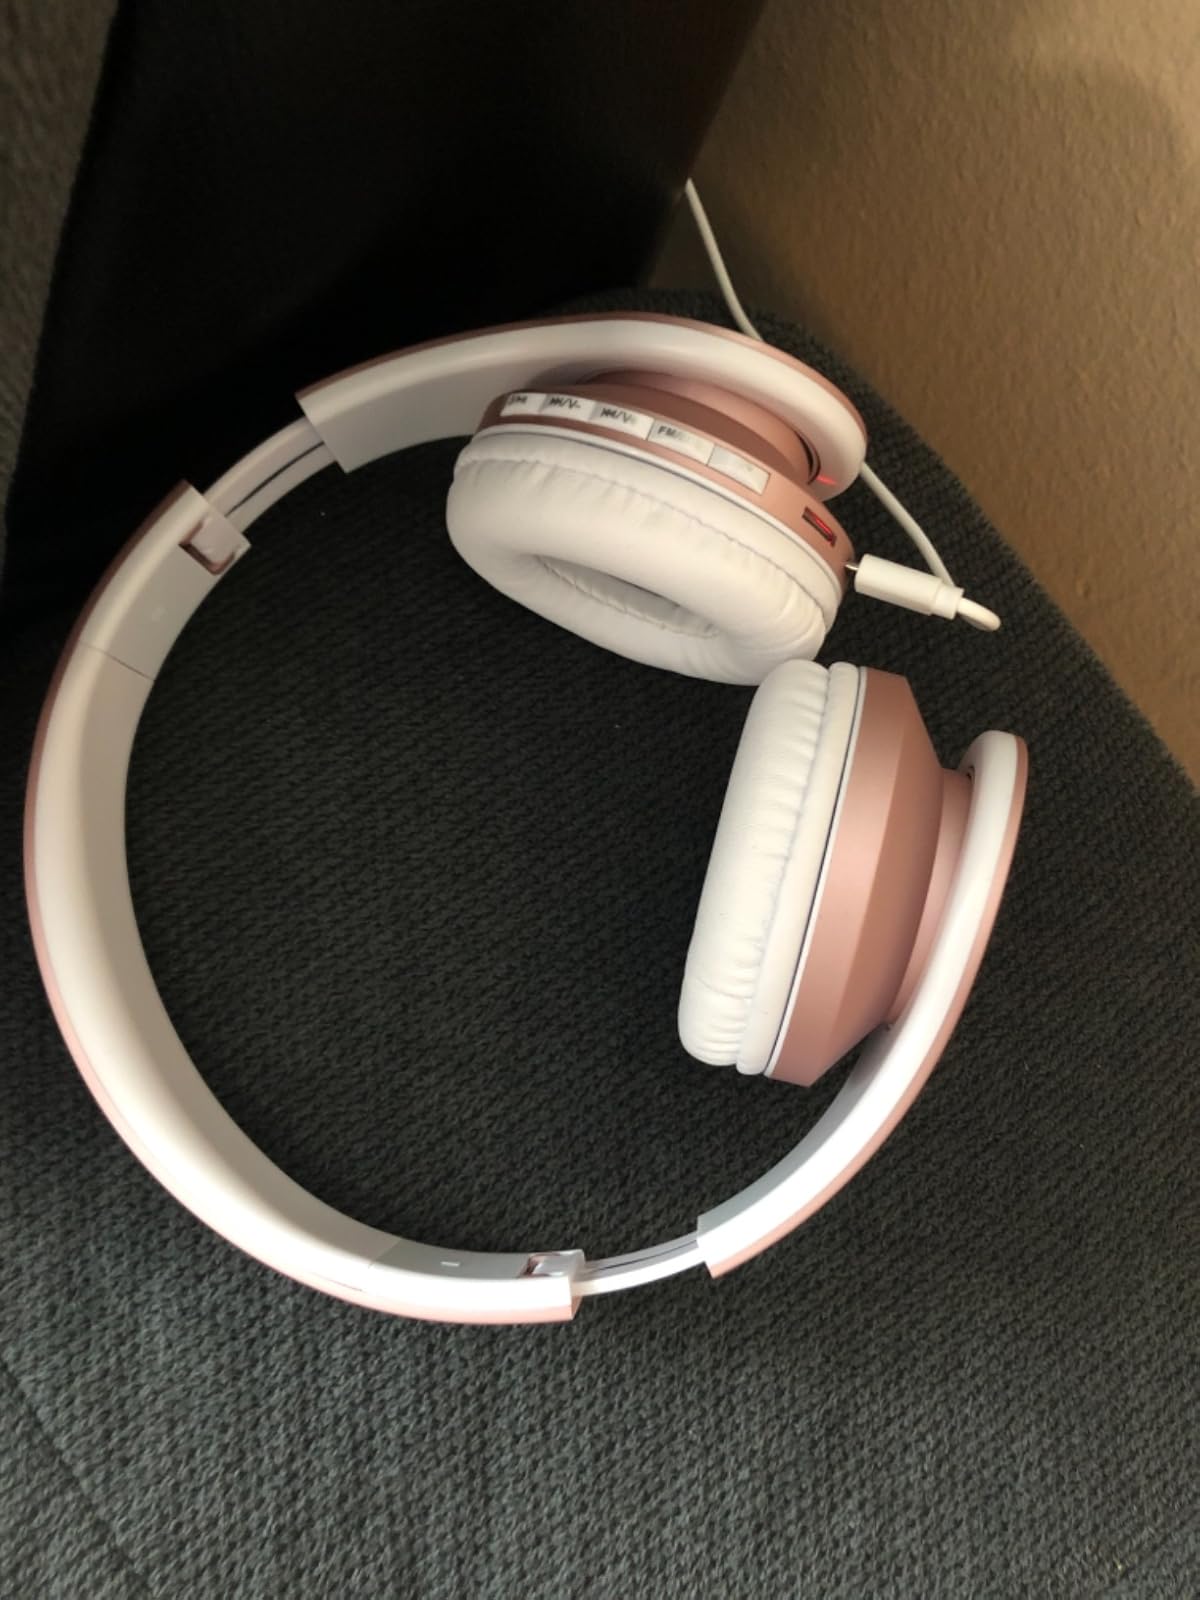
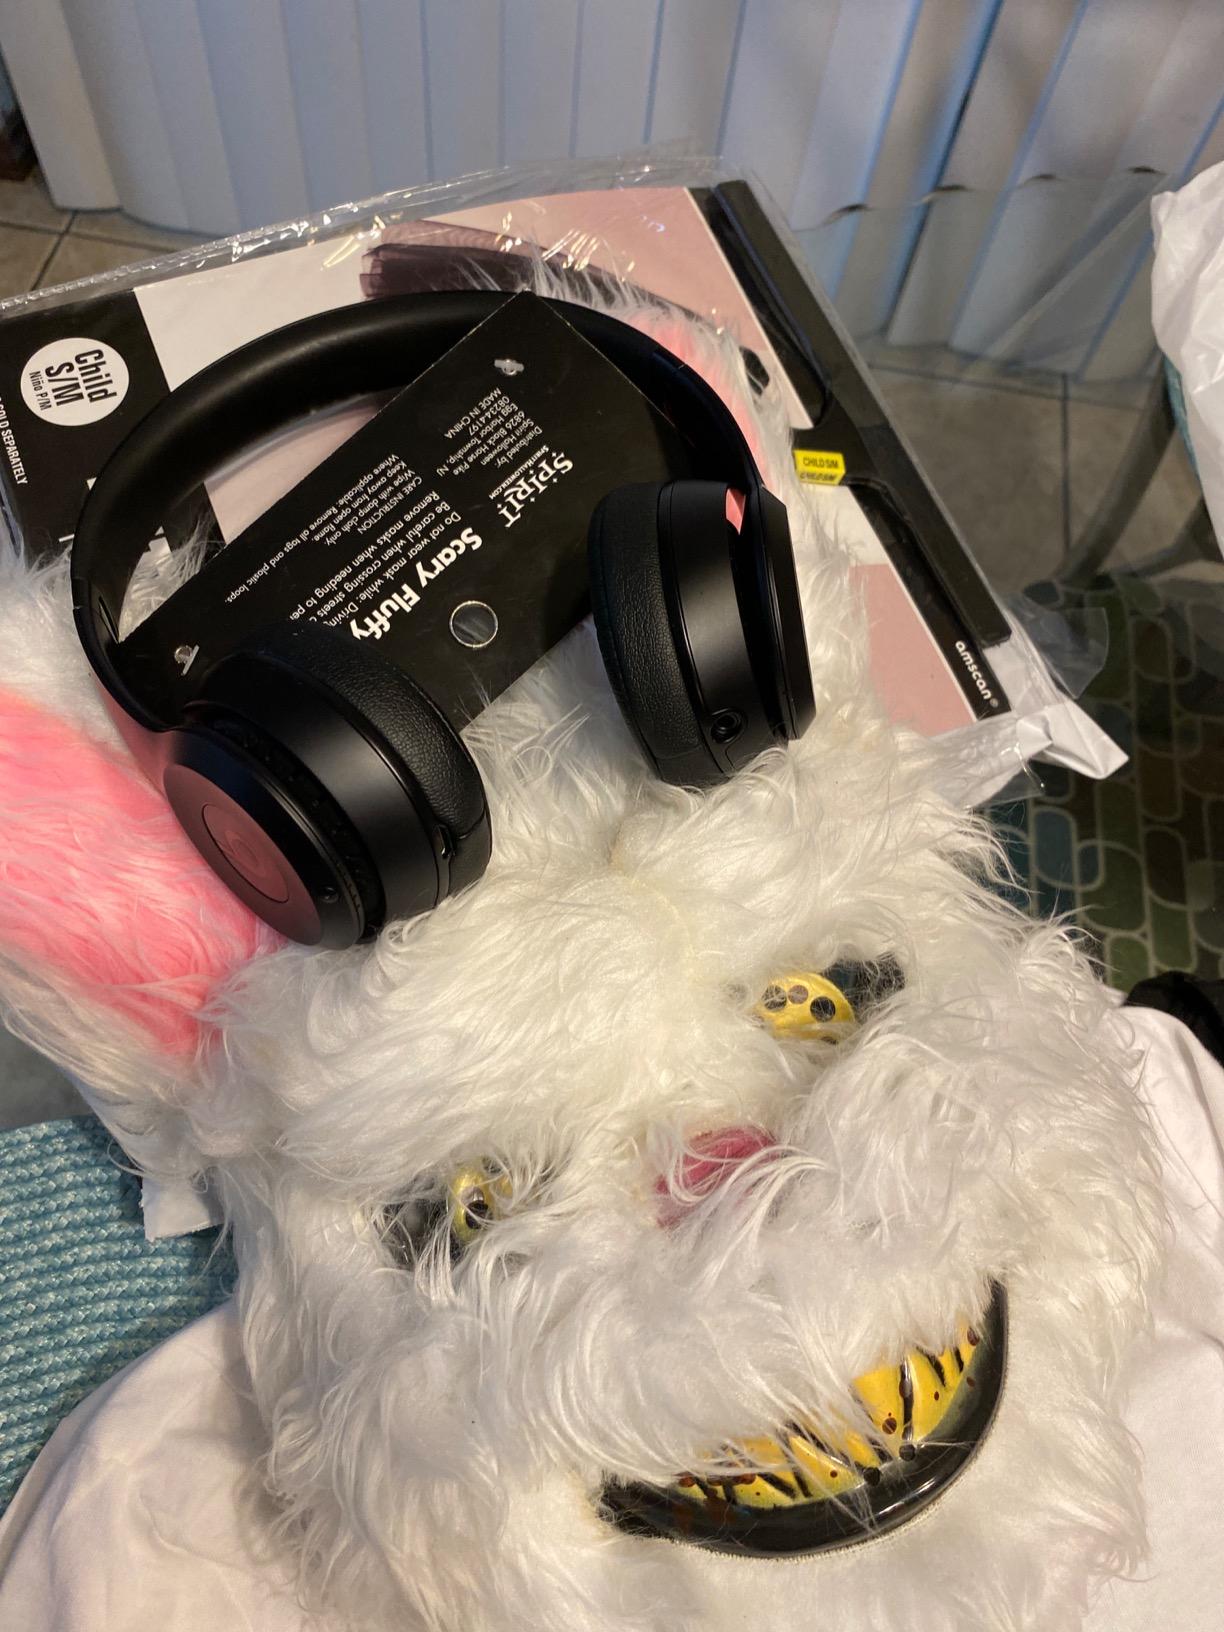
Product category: headphones
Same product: no